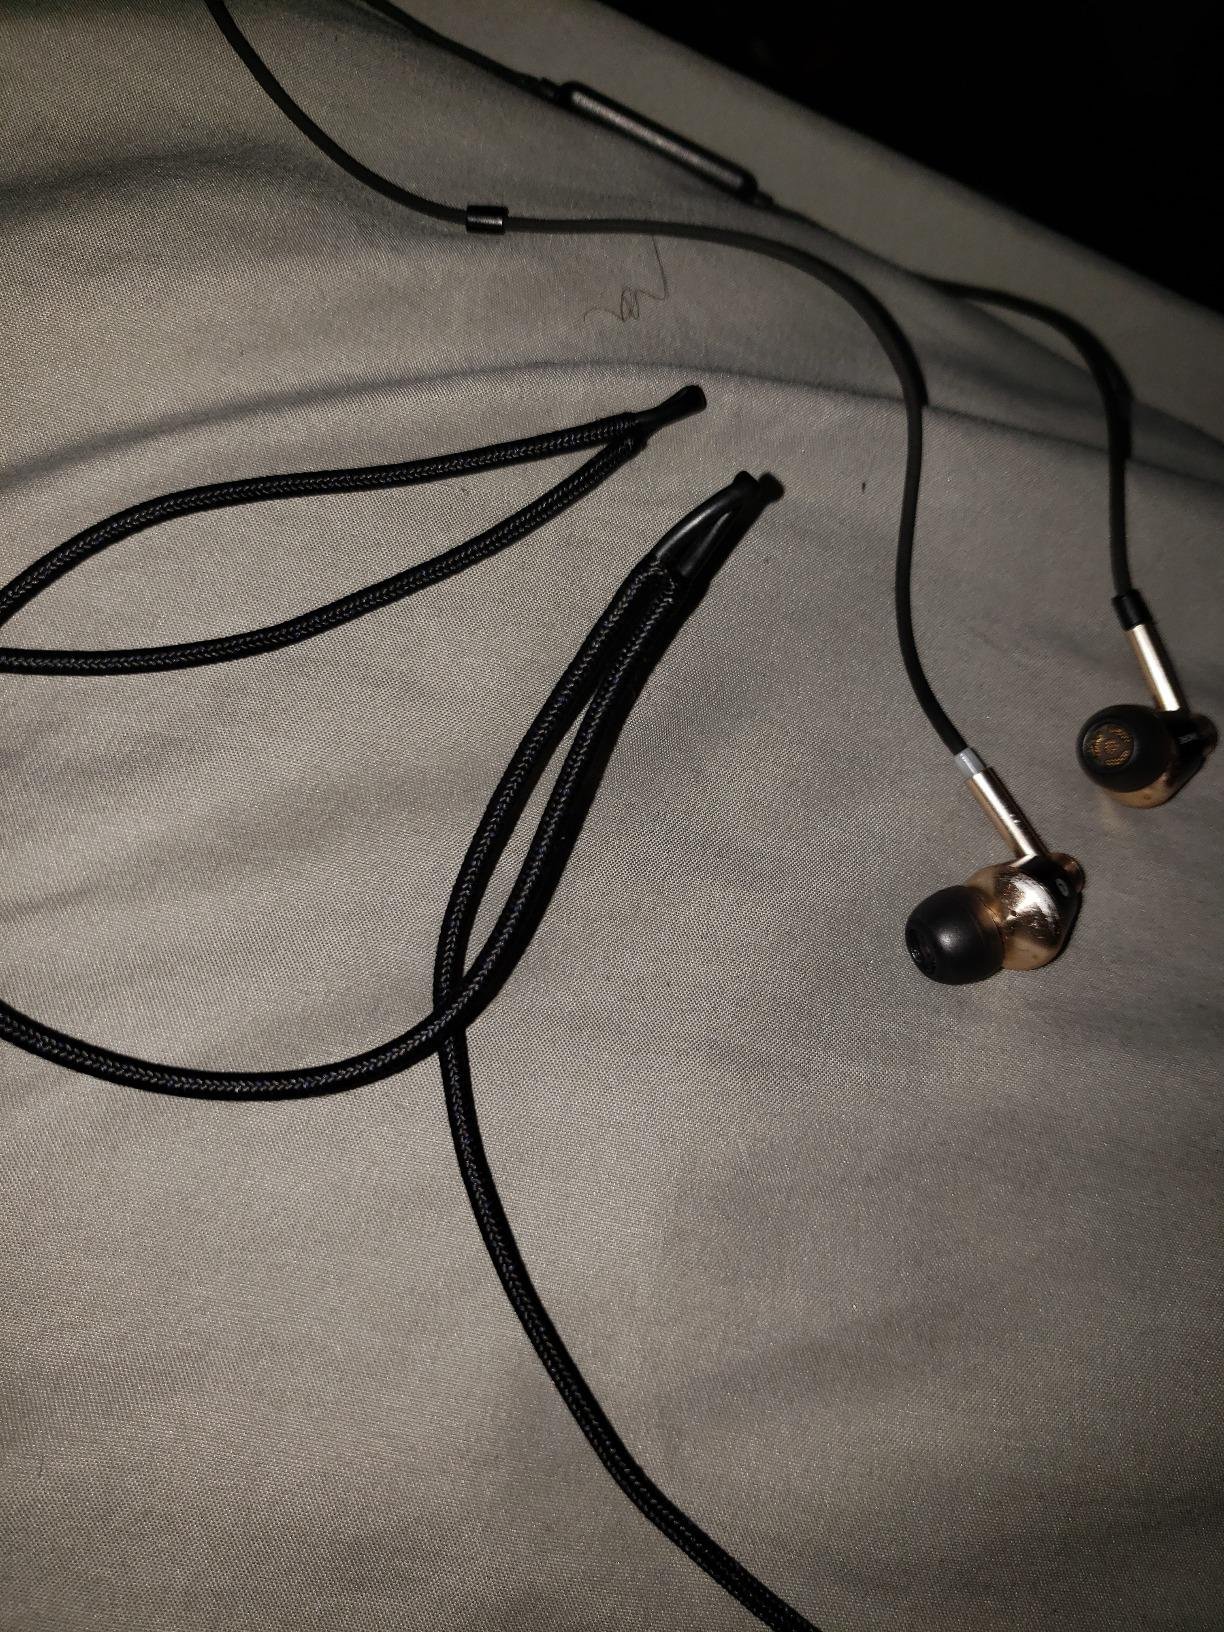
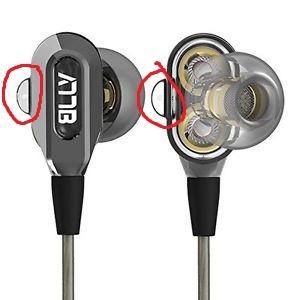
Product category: headphones
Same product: no